At Five in the Afternoon

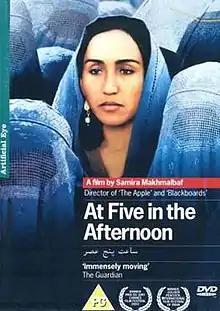
Film poster

At Five in the Afternoon is a 2003 film by Iranian writer-director Samira Makhmalbaf. It tells the story of an ambitious young woman trying to gain an education in Afghanistan after the 2001 ouster of the Taliban rule. The title comes from a Federico García Lorca poem and is a tale of flourishing against the odds. It was the first film from Afghanistan following the fall of the Taliban.